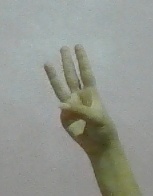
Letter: thaa